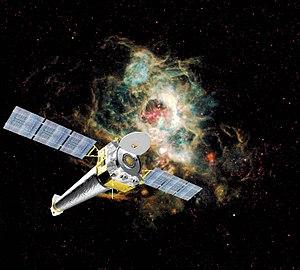
La galaxie de la Roue de chariot est une galaxie lenticulaire à anneau située à environ 500 millions d'années-lumière du Soleil dans la constellation du Sculpteur. Cette galaxie à un diamètre d'environ 150 000 années-lumière, légèrement plus grande que la Voie lactée. Elle possède une masse d'environ 2,9 à 4,8 milliards de masses solaires et une vitesse de rotation d'environ 217 km/s.
L’astronomie est la science de l’observation des astres, cherchant à expliquer leur origine, leur évolution, ainsi que leurs propriétés physiques et chimiques. Avec plus de 5 000 ans d’histoire, les origines de l’astronomie remontent au-delà de l’Antiquité dans les pratiques religieuses préhistoriques. L’astronomie est l’une des rares sciences où les amateurs jouent encore un rôle actif. Elle est pratiquée à titre de loisir par un large public d’astronomes amateurs.